CKHK-FM

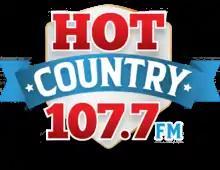
Former logo as "Hot Country 107.7"

In May 2021, the station flipped to country as "Hot Country 107.7", as part of a realignment of several Evanov stations.